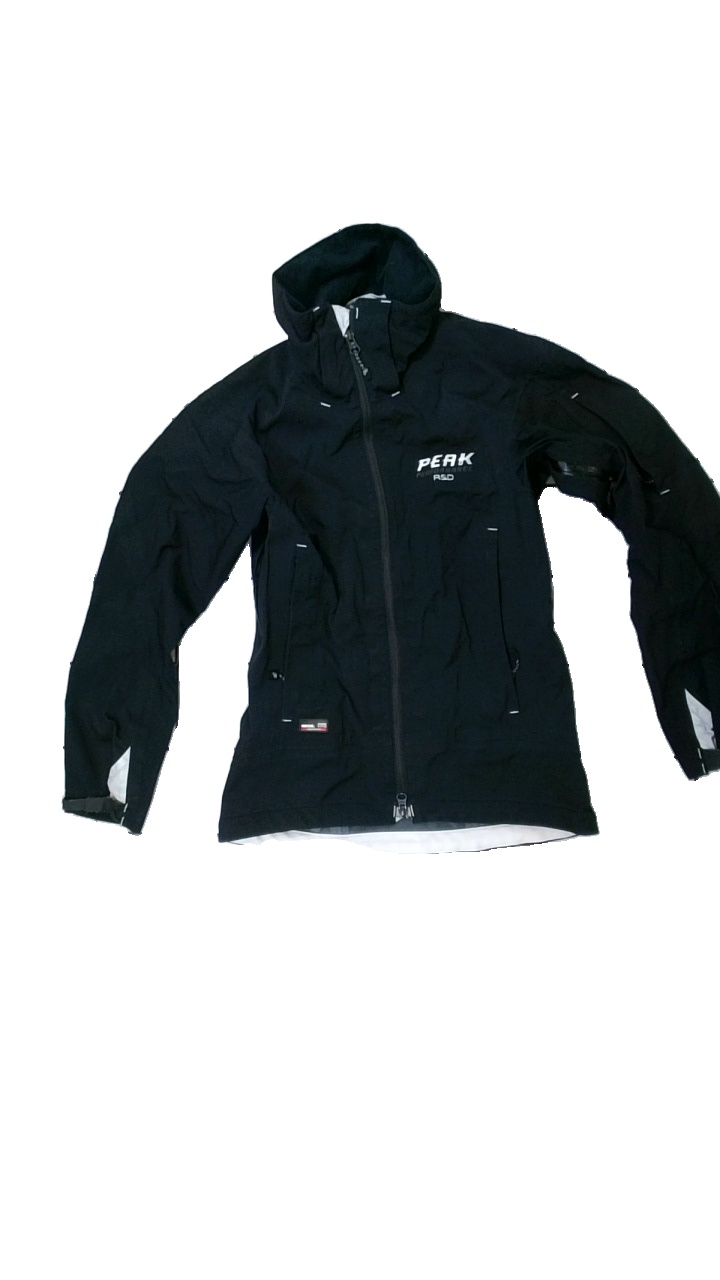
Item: Jacket (Ladies)
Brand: Peak Performance
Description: svart jacka med fläckar på båda armarna och logga fram
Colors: Black, White
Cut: Regular
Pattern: Logo print
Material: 100% nylone
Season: Spring
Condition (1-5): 3
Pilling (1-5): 5
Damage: fläck arm
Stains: Major
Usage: Export
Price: <50